Maurice (Shelley)

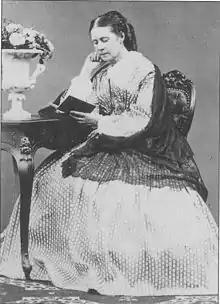
Laurette twenty years after Mary Shelley wrote "Maurice" for her.

In 1814, the seventeen-year-old Mary Shelley (Mary Godwin, at the time) ran off with Percy Bysshe Shelley to continental Europe, accompanied by Claire Clairmont, Mary's stepsister. After six weeks of travelling, they returned to England but continued to live together. Mary returned pregnant with Percy's child, but their infant daughter died soon after her premature birth. Percy was alienated from his family and received little financial support from them; he was therefore harassed by creditors. In 1816, Mary and Percy had a second child, William. The group spent the summer of 1816 with Lord Byron at Lake Geneva, where Mary Shelley wrote "Frankenstein". That fall, Percy's wife, Harriet, committed suicide, and in December Percy and Mary were married. Clairmont had been having an affair with the poet Byron, and in January 1817 she had a daughter by him, Allegra. In September 1817, Mary and Percy had another child, Clara.